Fire Down Below (1997 film)

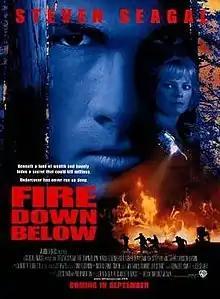
Theatrical release poster

Fire Down Below is a 1997 American action film directed by Félix Enríquez Alcalá in his directorial debut. The film stars Steven Seagal (who also co-produced the film) as Jack Taggert, an EPA agent who investigates a Kentucky mine and helps locals stand up for their rights, and also includes cameos by country music performers Randy Travis, Mark Collie, Ed Bruce, Marty Stuart and Travis Tritt as well as country-rocker and the Band member Levon Helm, along with Kris Kristofferson appearing in a supporting role. The film was released in the United States on September 5, 1997, to critical and commercial failure.